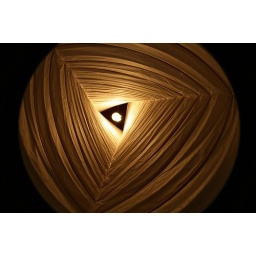
Under the lamp, over the table of Teriyaki boy restaurant at Filinvest Alabang